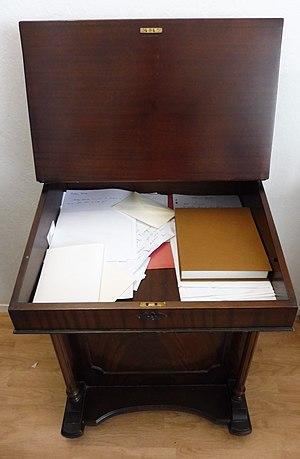
Vue de face d'une copie d'un secrétaire Davenport plaqué en acajou et réalisé au XXe siècle dont le battant a été ouvert pour en montrer l'intérieur
Un secrétaire Davenport est un petit secrétaire dont la surface de travail est constituée par un abattant relié au meuble par des charnières et qui dissimule un large compartiment destiné au rangement du papier et des instruments d'écriture. Le secrétaire Davenport dispose de tiroirs sur l'un de ses flancs, ils peuvent parfois être dissimulés à l'aide d'un panneau.